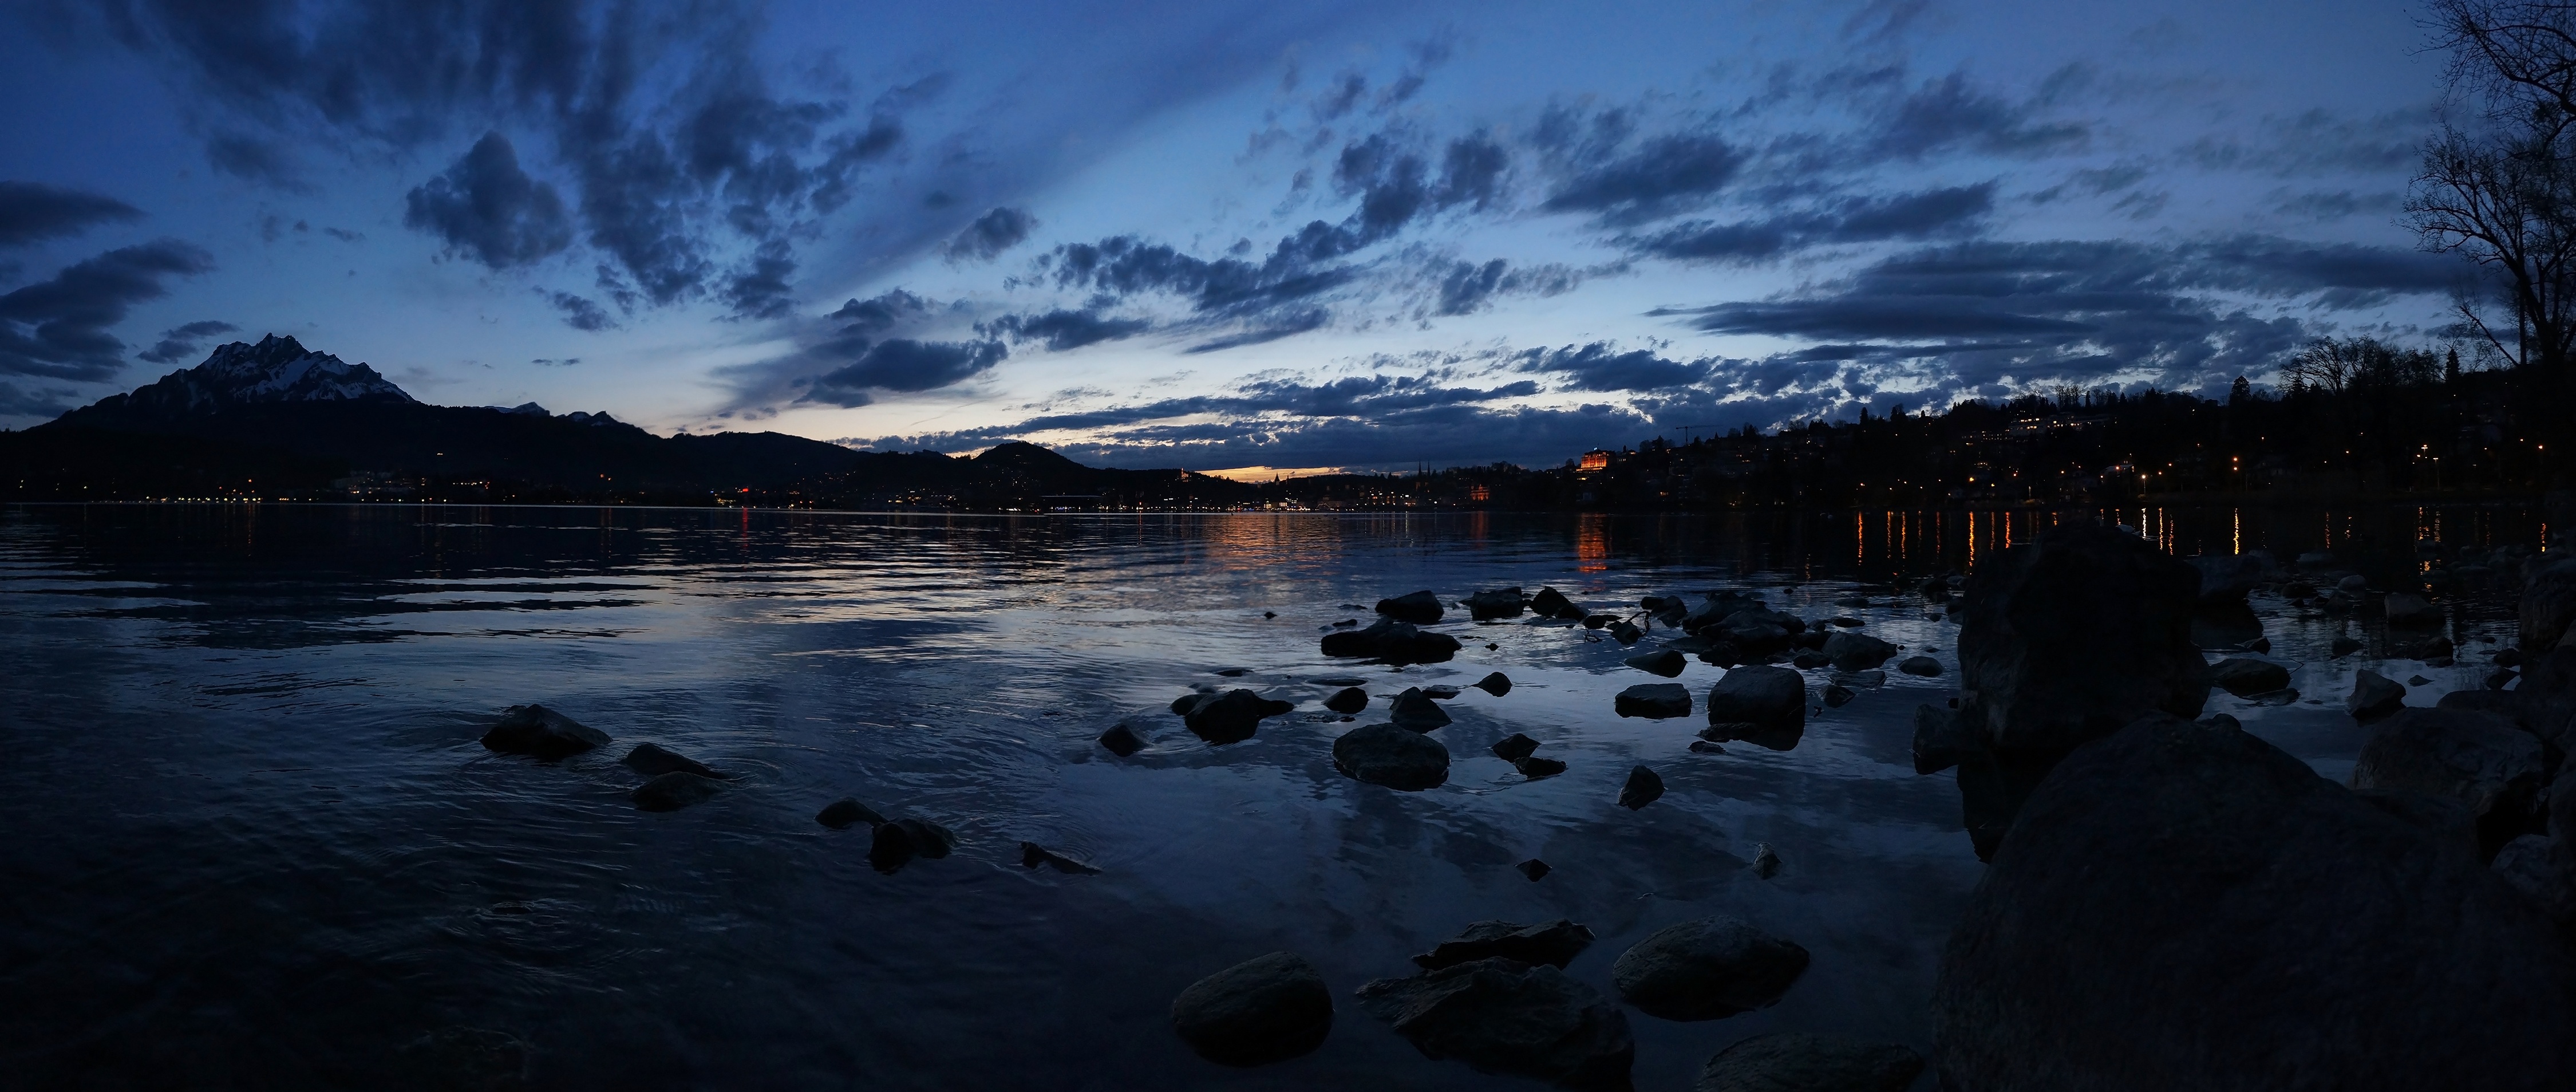
sea, coast, mountain, snow, winter, cloud, sky, sunrise, sunset, night, morning, wave, lake, dawn, dusk, ice, evening, reflection, weather, darkness, moonlight, clouds, lucerne, switzerland, quiet, loch, geological phenomenon